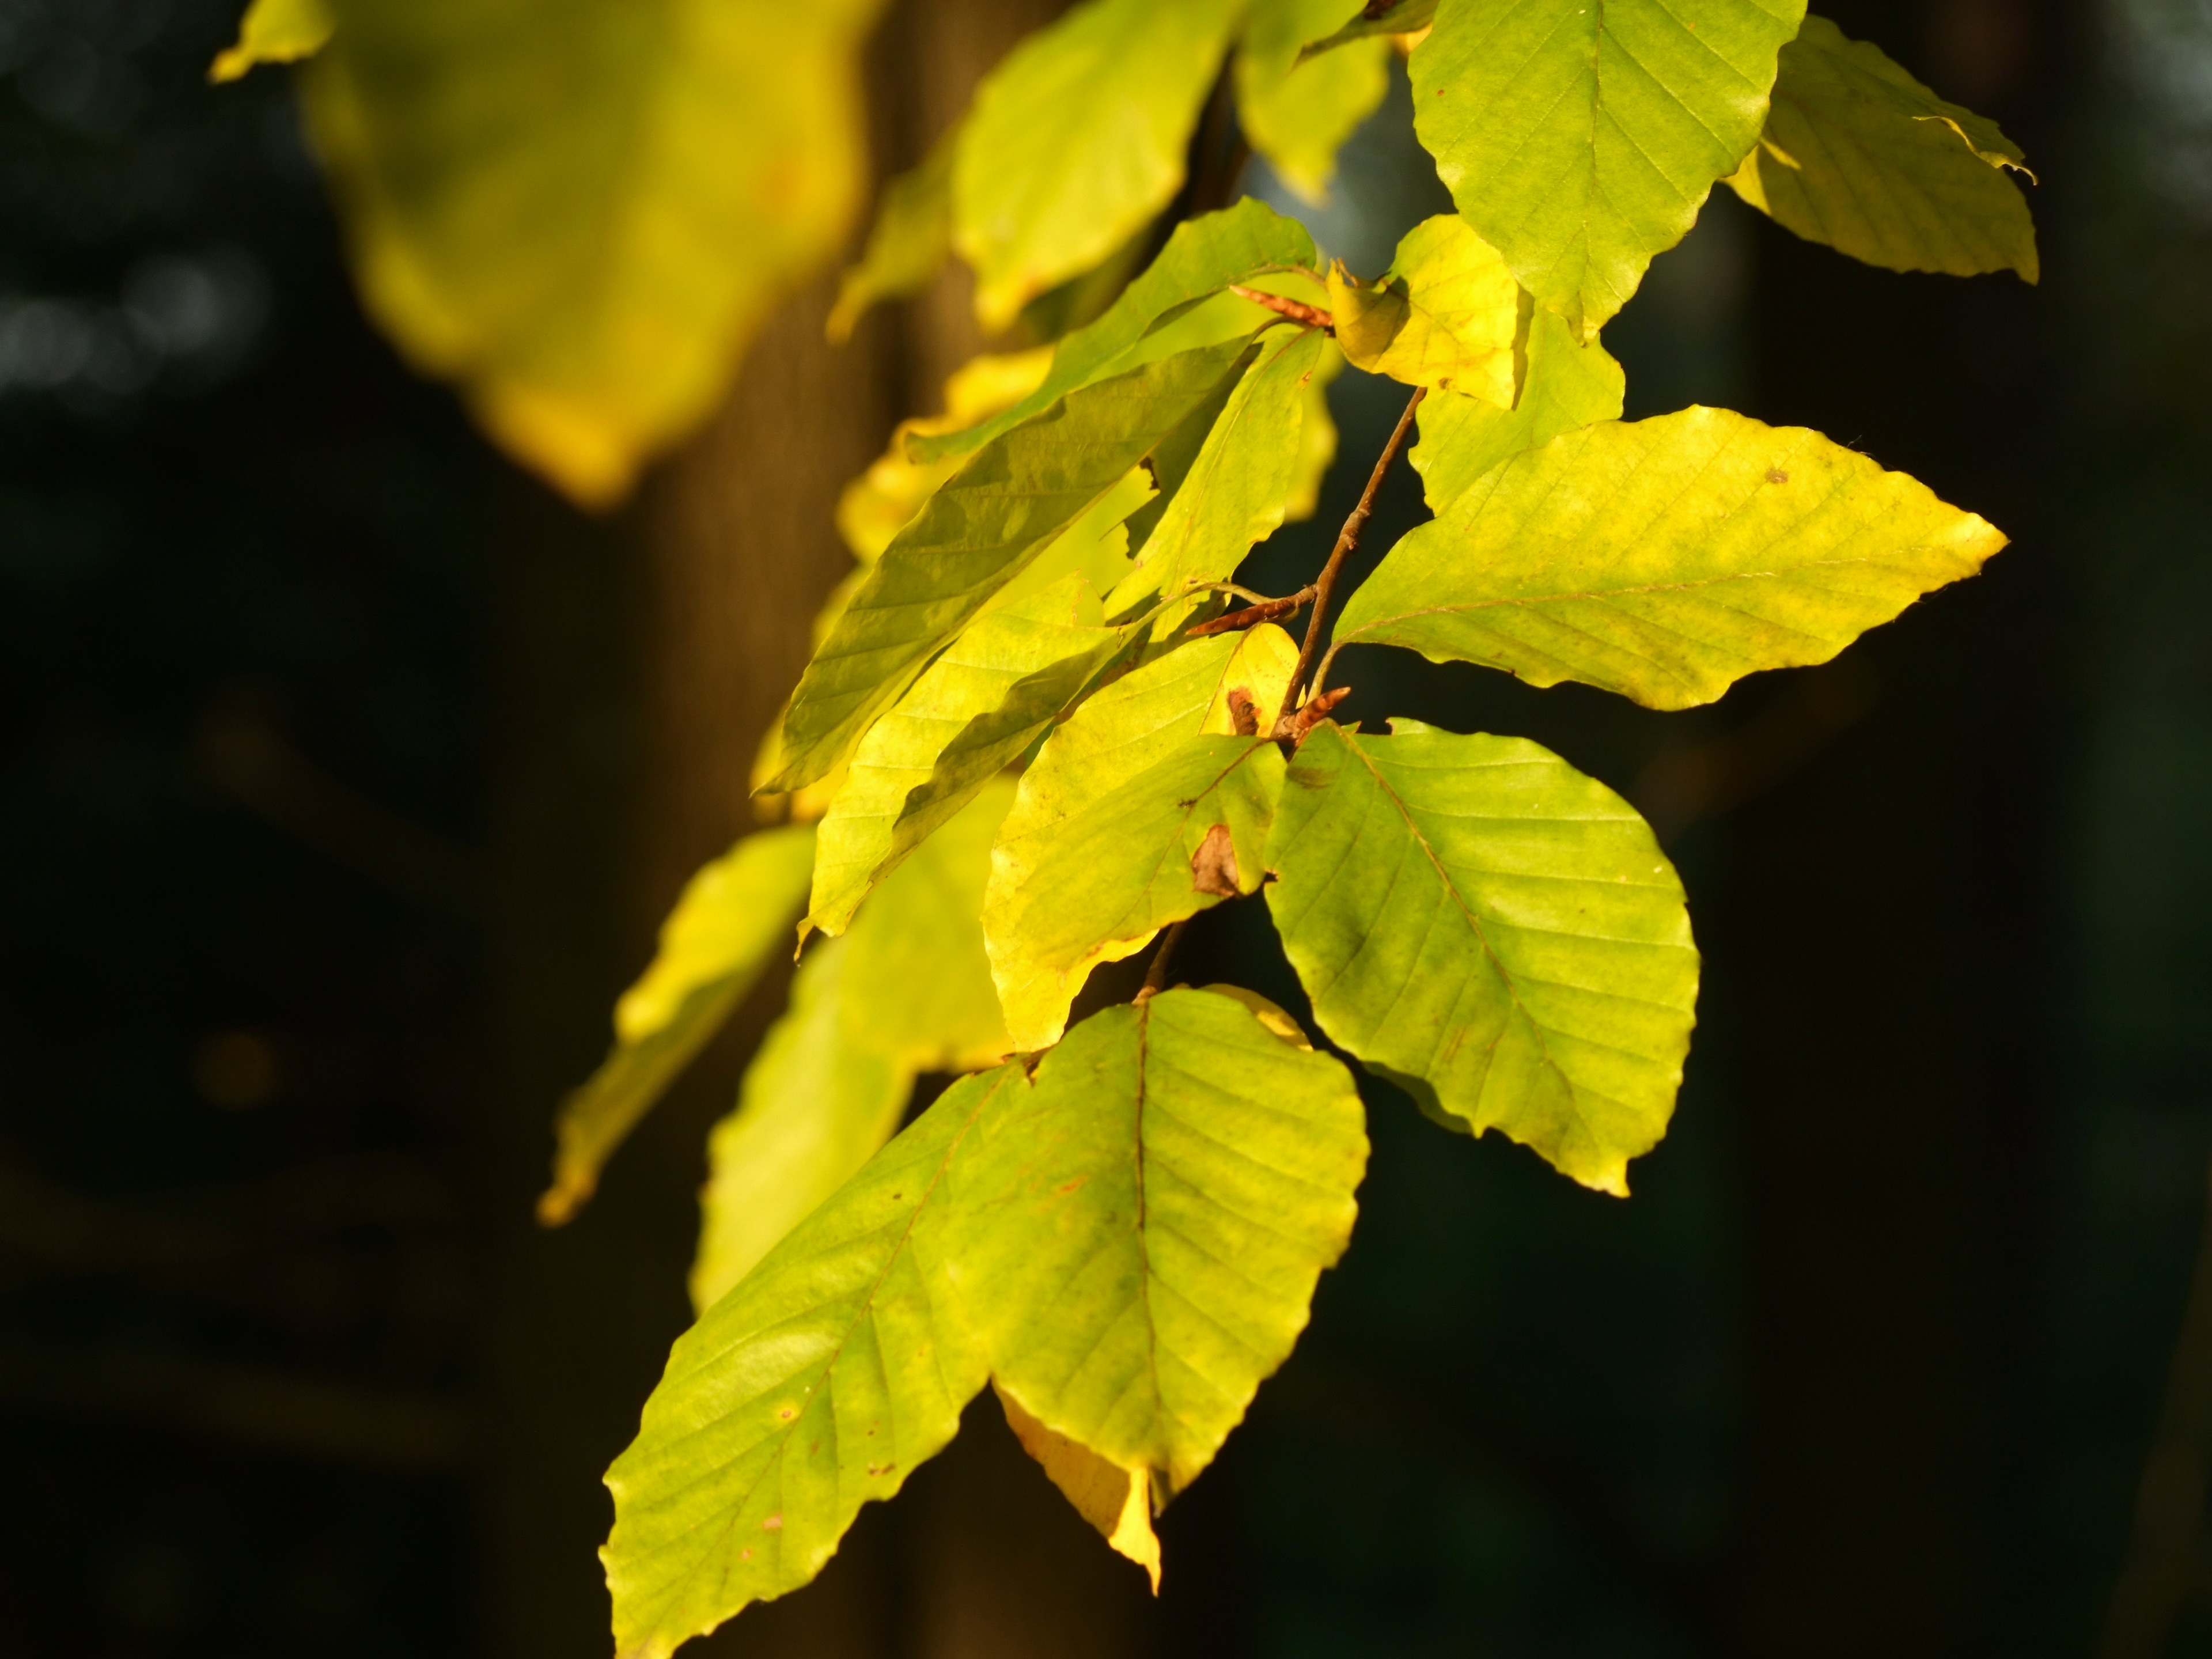
tree, branch, plant, sunlight, leaf, foliage, green, color, autumn, yellow, season, maple tree, sheet, trees, leaves, colors, deciduous, autumn leaves, autumnal, flowering plant, maidenhair tree, grape leaves, plant stem, woody plant, land plant